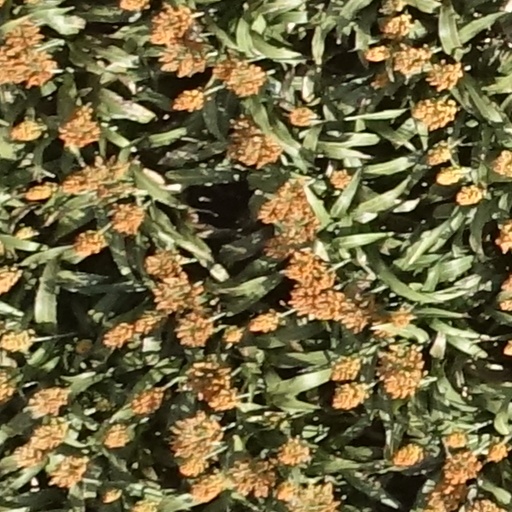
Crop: sorghum